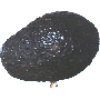
Label: Avocado ripe 1